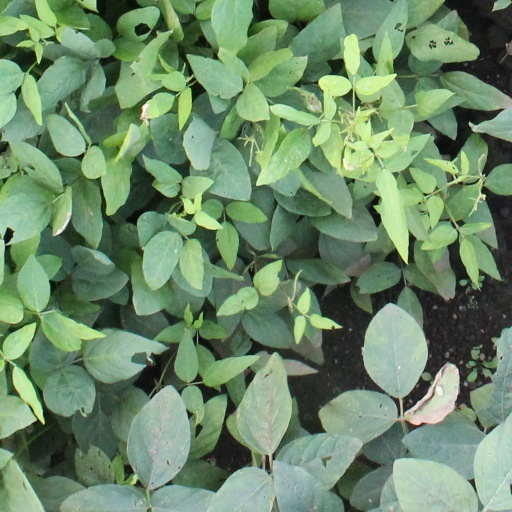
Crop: soybean